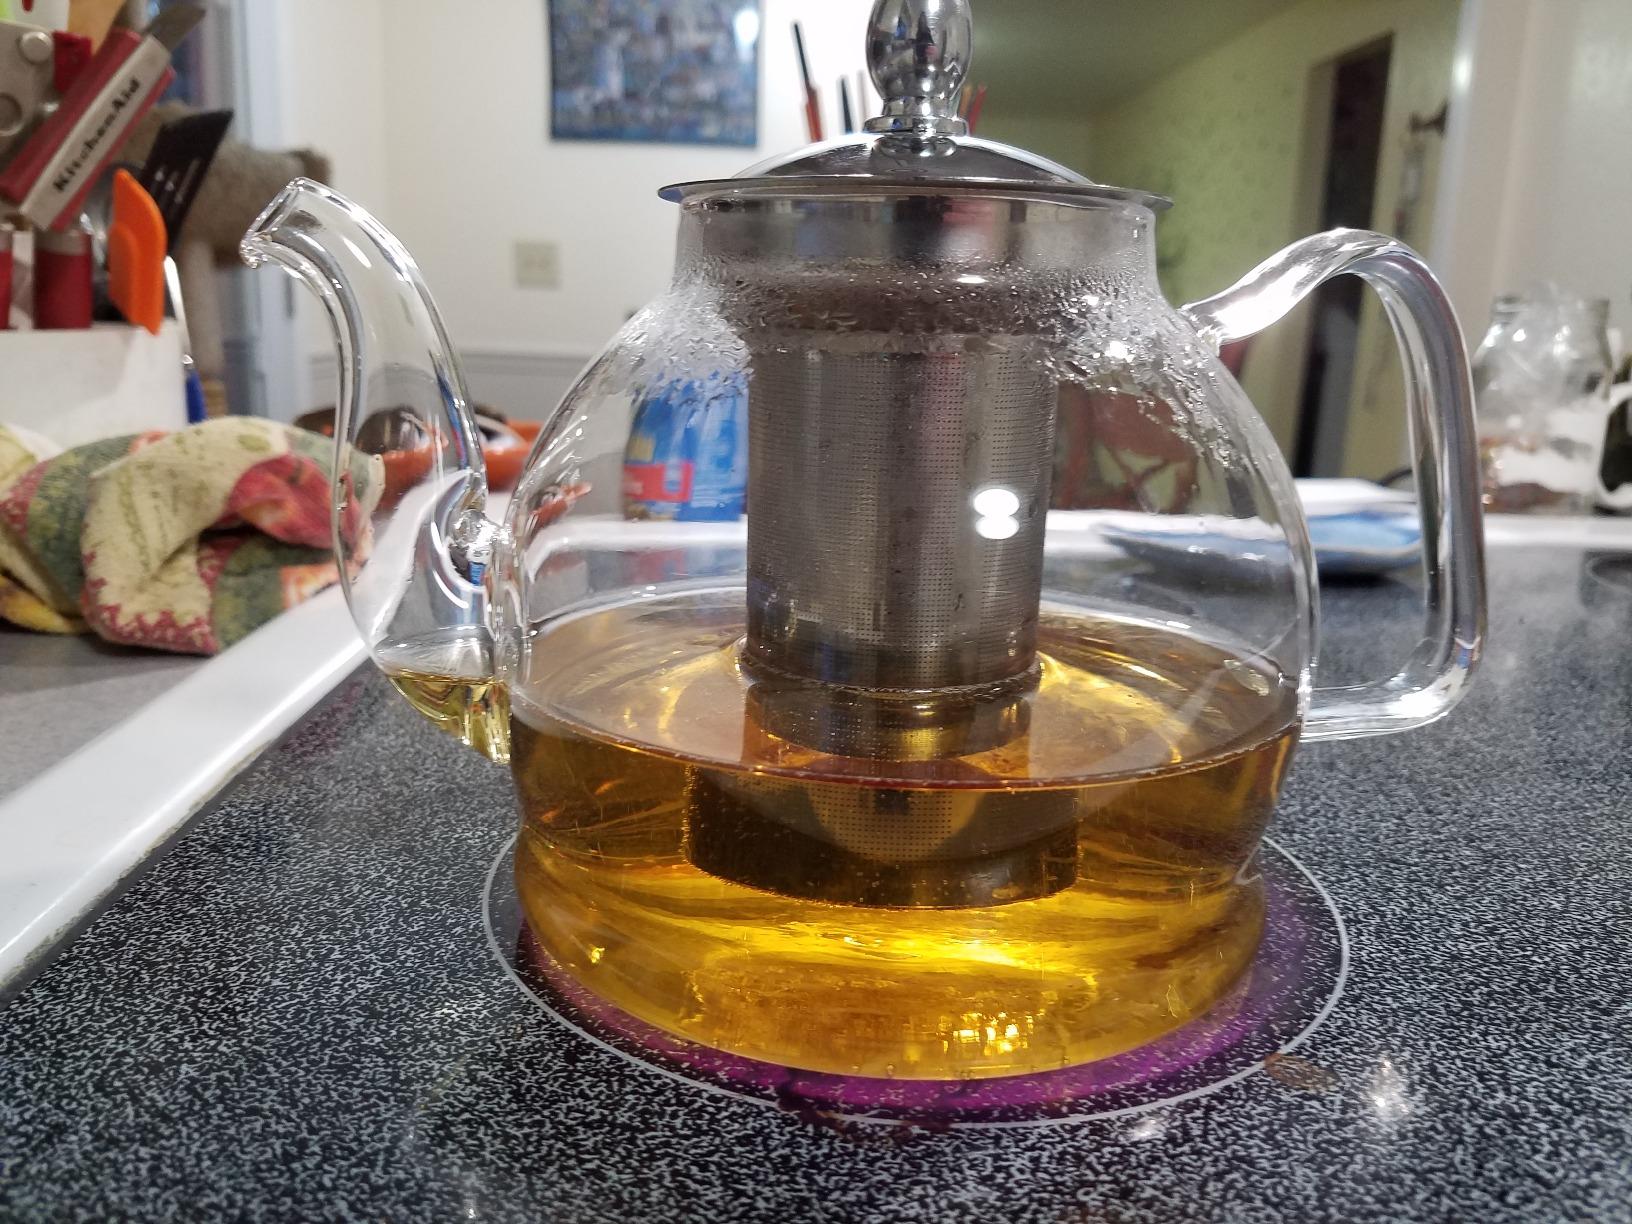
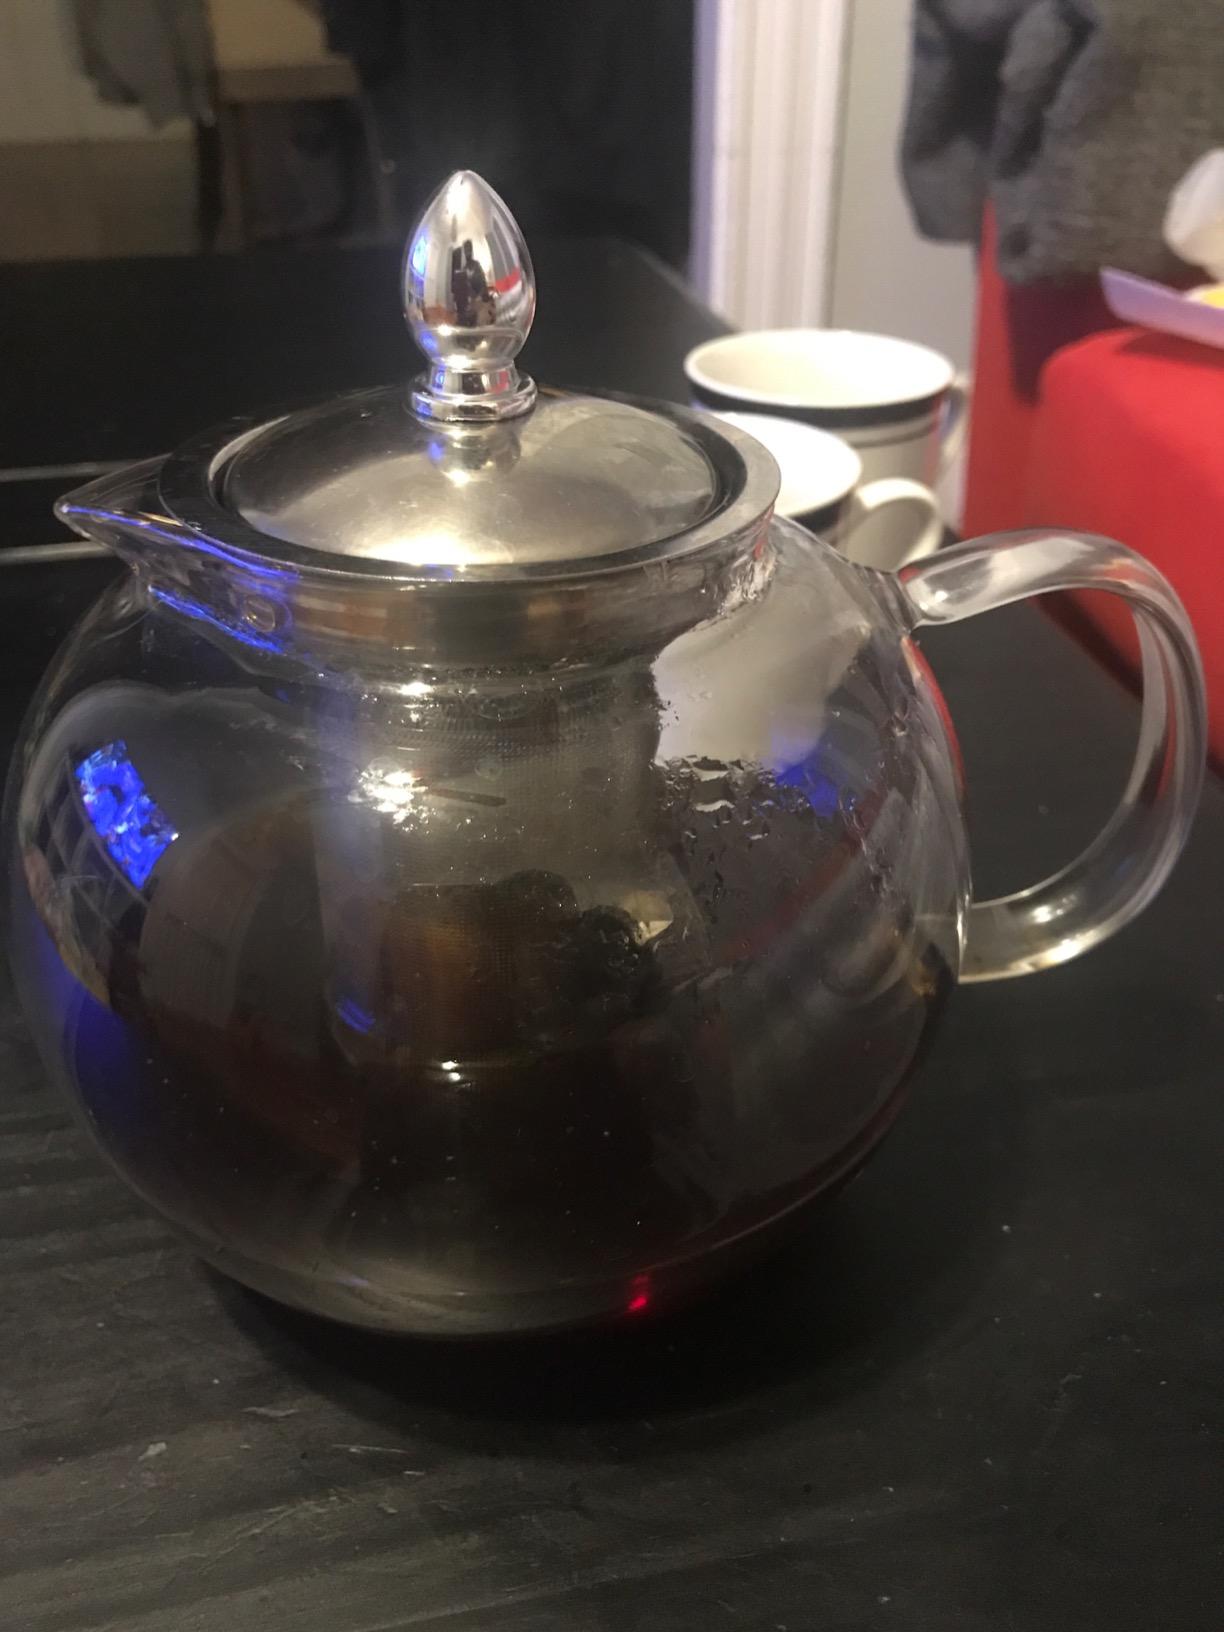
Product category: items_kettle
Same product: no